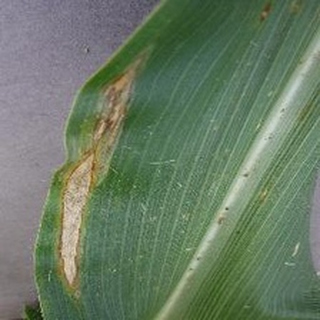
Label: corn_northern_leaf_blight